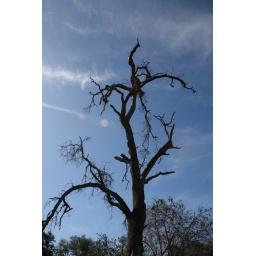
Dead tree against a blue summer sky.